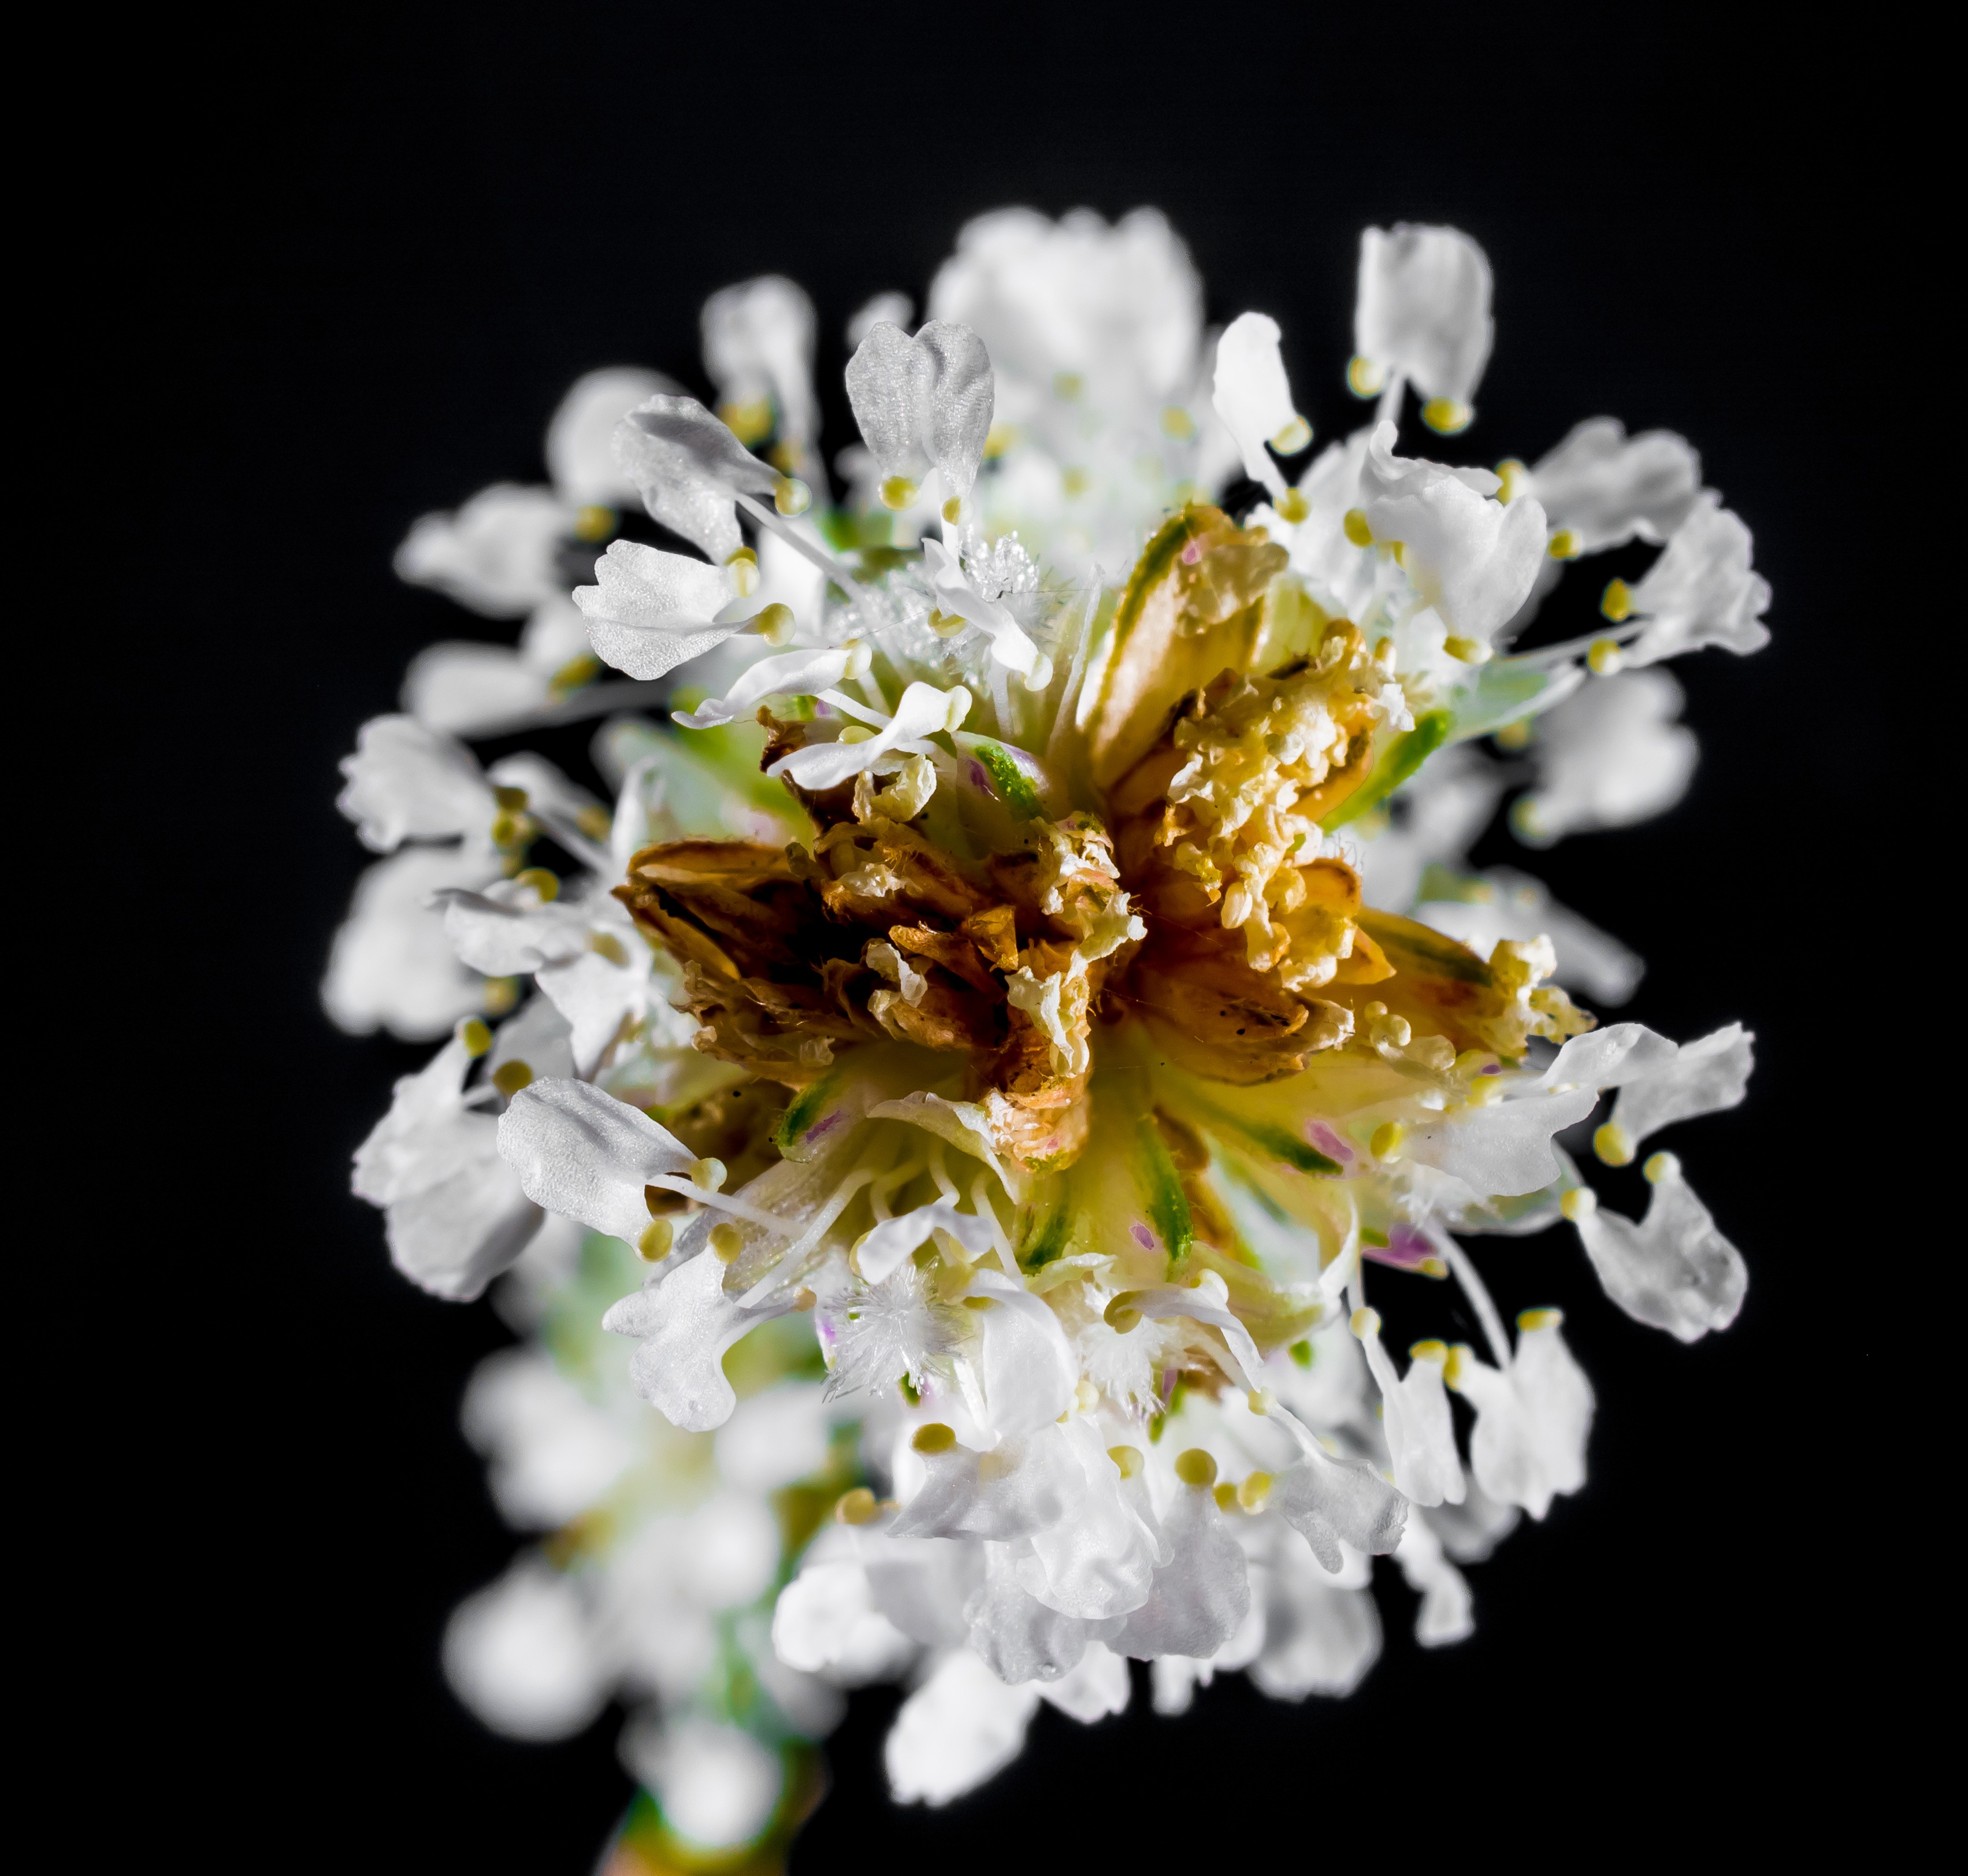
branch, blossom, plant, white, flower, petal, bloom, pollen, produce, macro, yellow, flora, wild flower, wildflower, close up, shrub, bee, nectar, macro photography, flowering plant, small flower, blueme, land plant